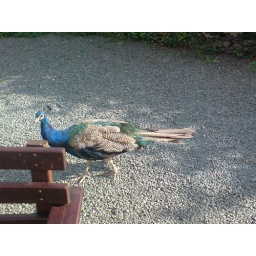
A male and female peacock wondered around the grounds and ate bits of scone and garlic bread.